DJ EBK

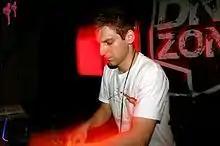
EBK performing in Denmark, 2008

EBK is a drum and bass producer and DJ from London, England, with 10 years of releases on influential labels including Renegade Hardware and Dispatch Recordings.